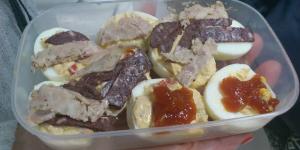
huevos decorados